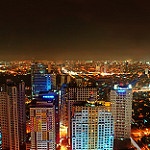
Scene: Outdoor